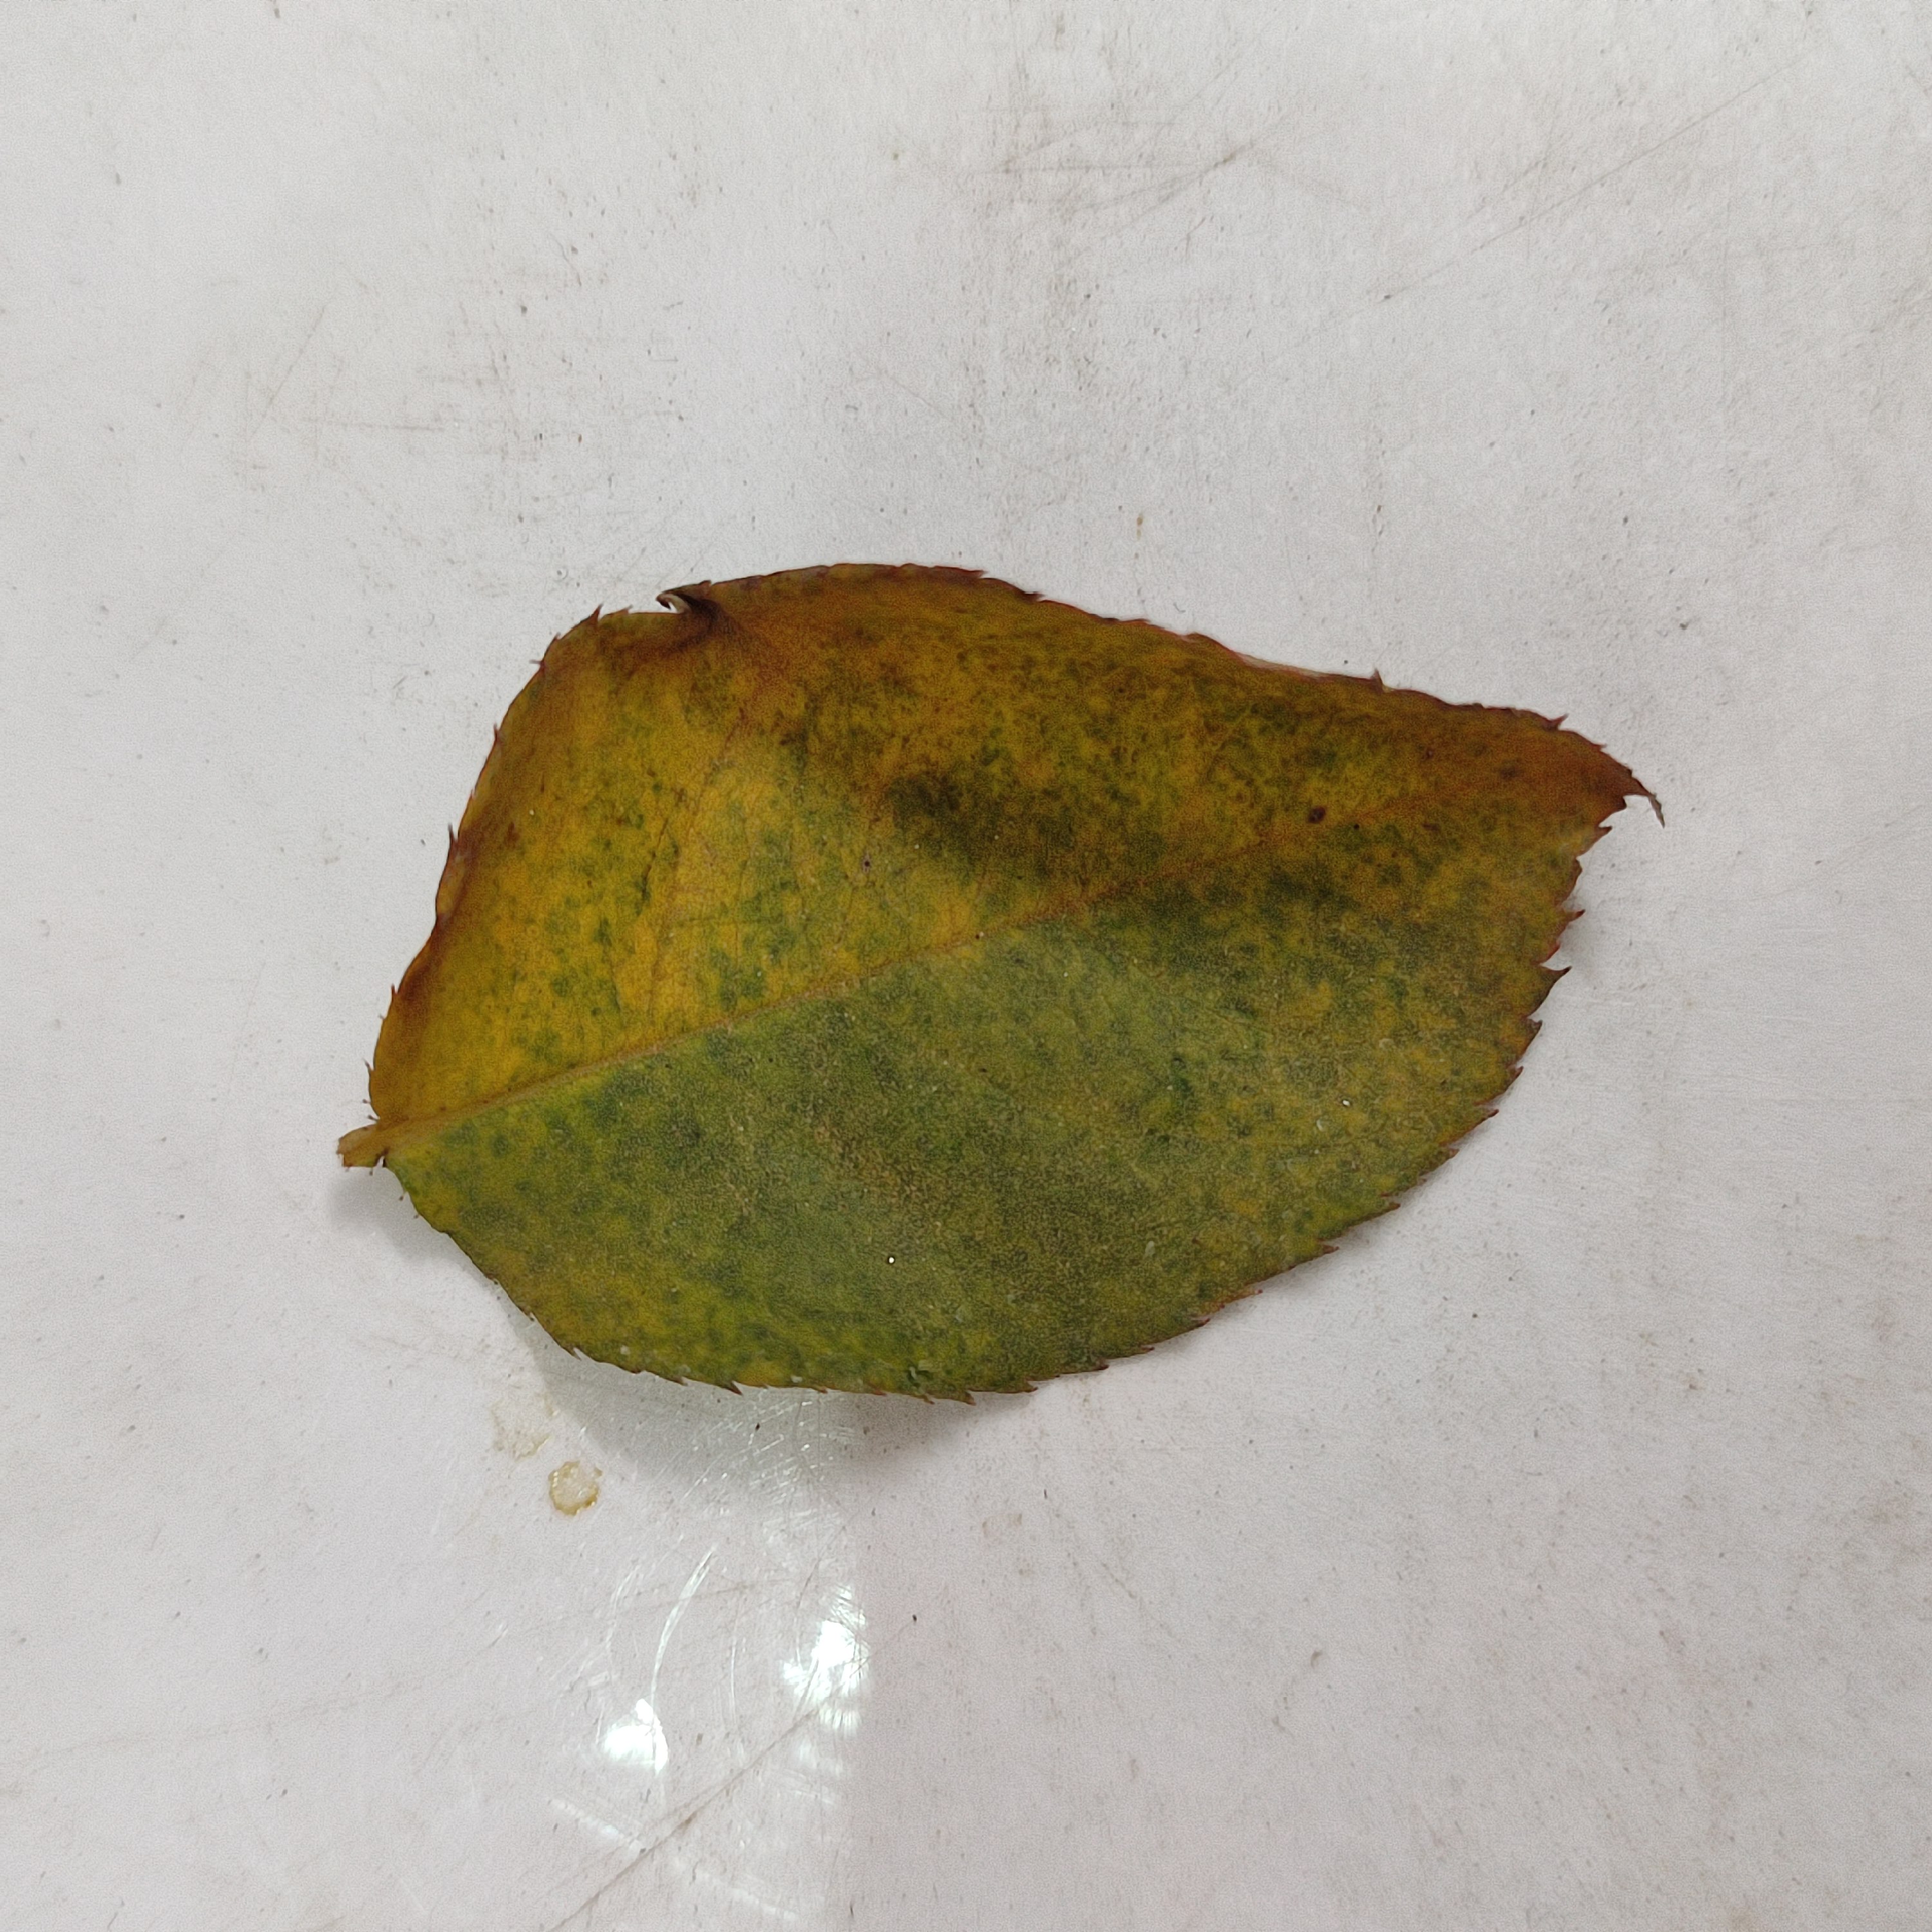
Label: Yellow Mosaic Virus